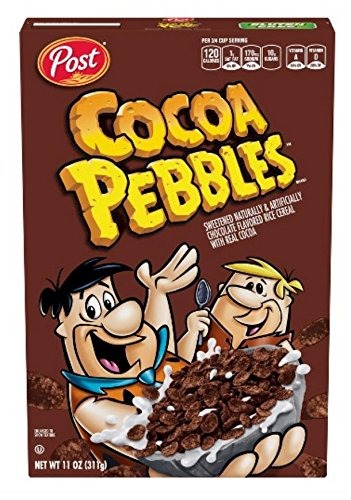
Item Name: Post Cocoa Pebbles 11 Oz. (2 Boxes)
Value: 22.0
Unit: Ounce

Price: 5.99